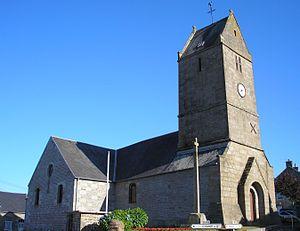
Le Gast est une ancienne commune française, située dans le département du Calvados en région Normandie, peuplée de 183 habitants.